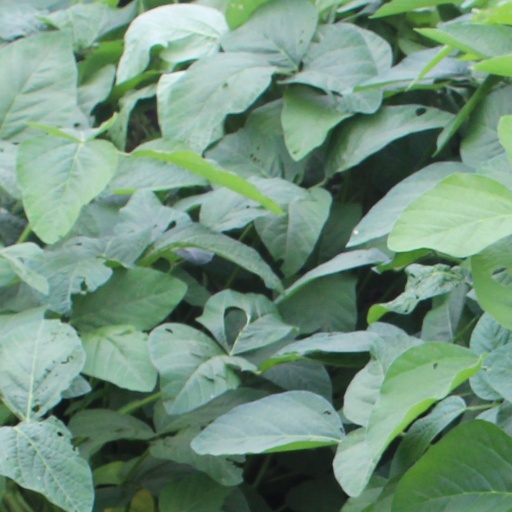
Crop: soybean